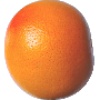
Label: Grapefruit Pink 1